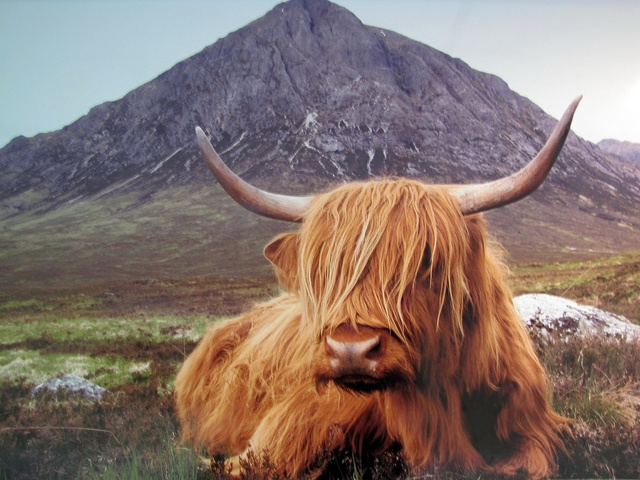
A large brown bison standing in a field next to a mountain.
a brown animal with long hair and horns laying in a field
A cow with large horns is laying near a mountain.
A yak needs long hair to survive in these mountains.
An ox laying down with a mountain behind it.